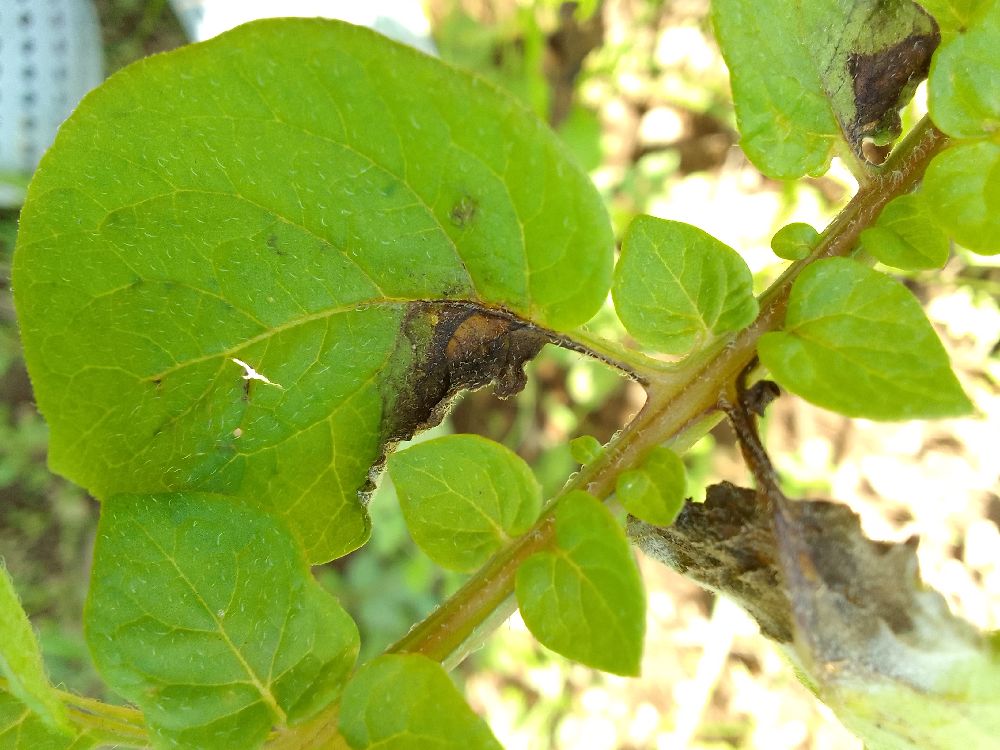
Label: Late blight